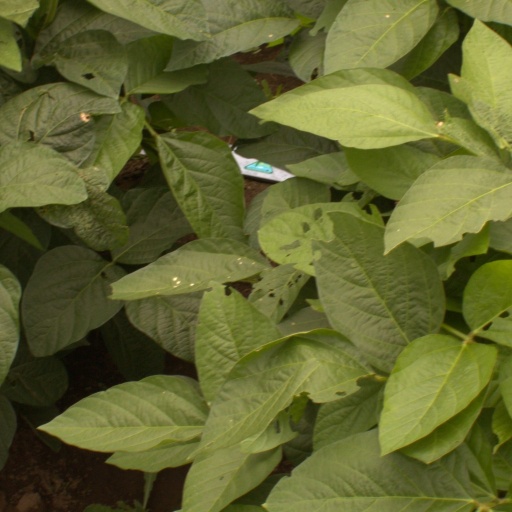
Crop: soybean